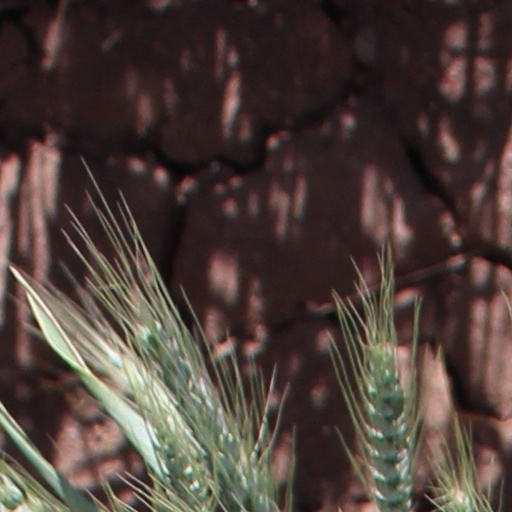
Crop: wheat